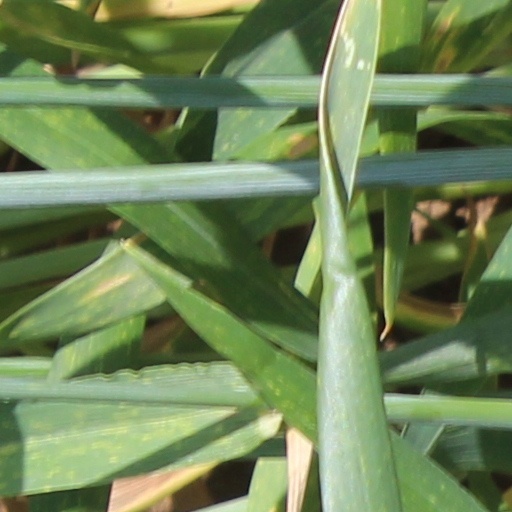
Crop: wheat